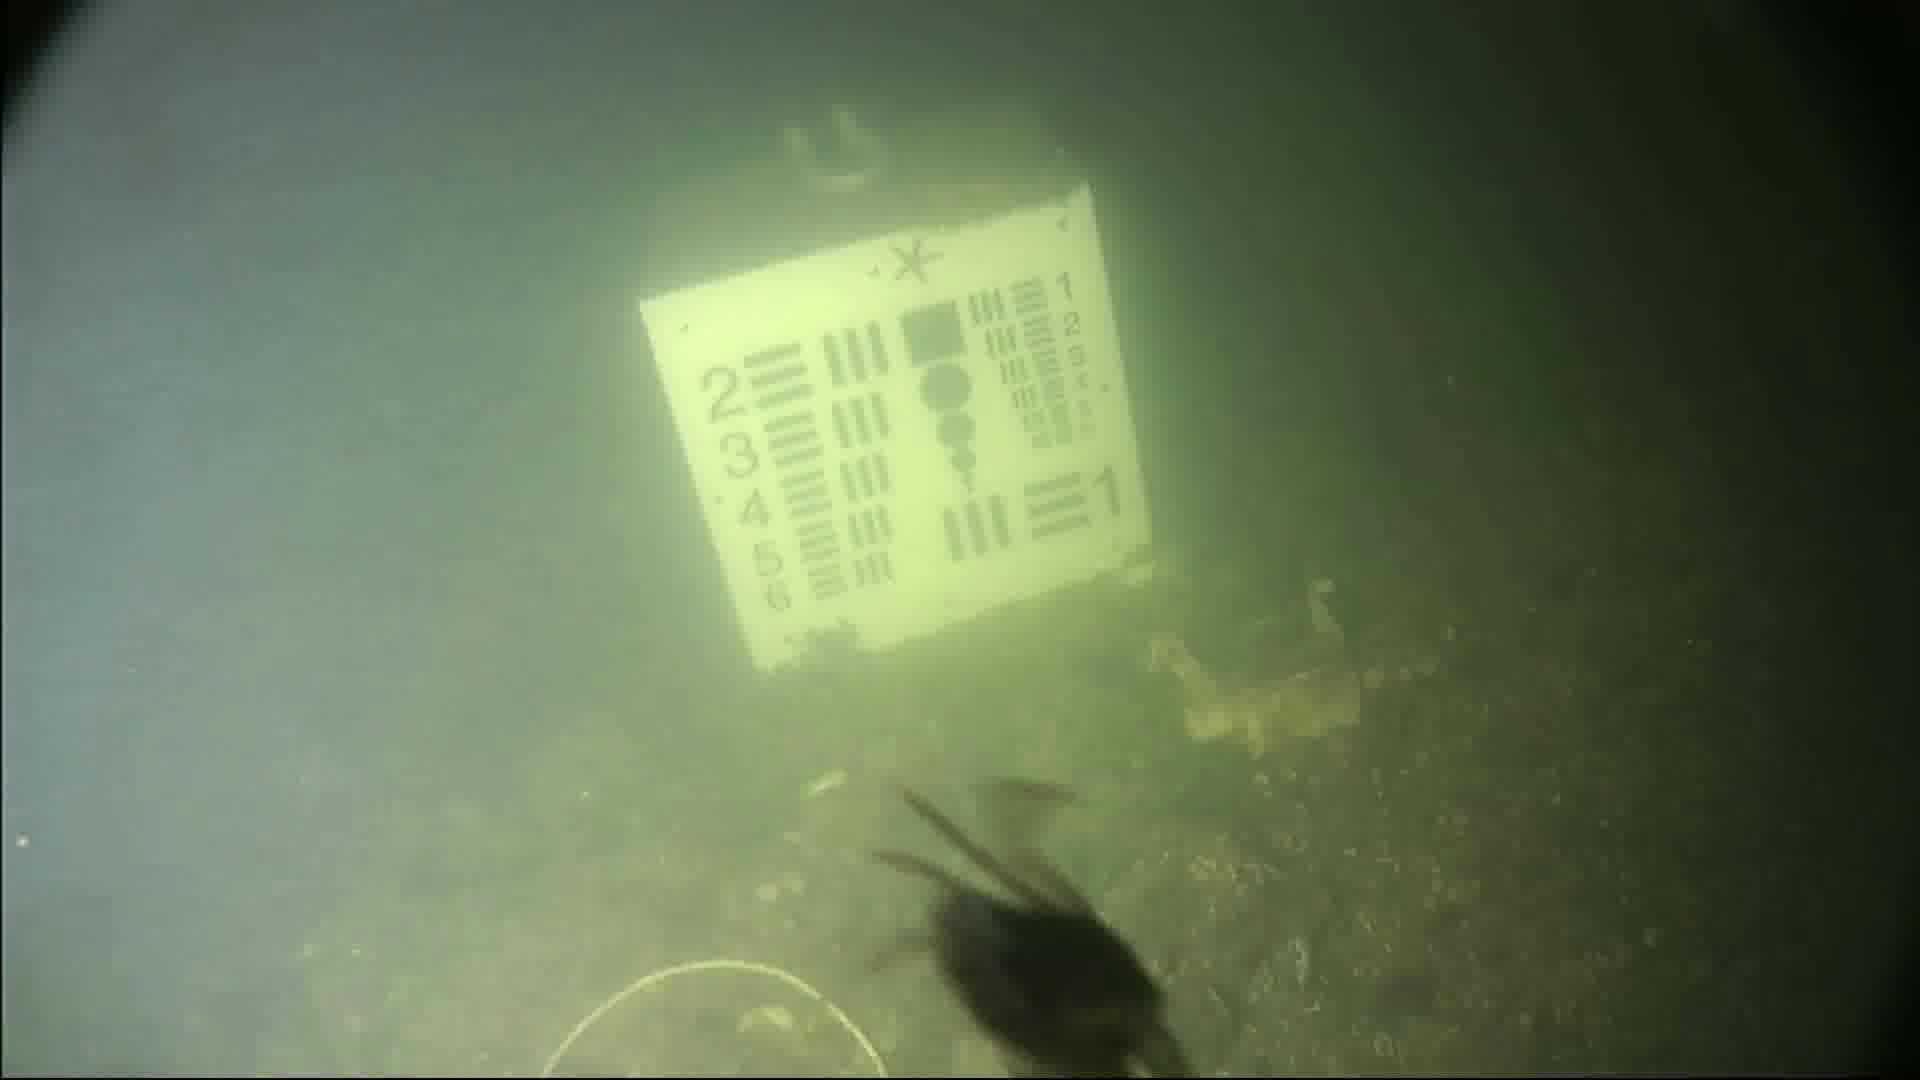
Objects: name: starfish
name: crab